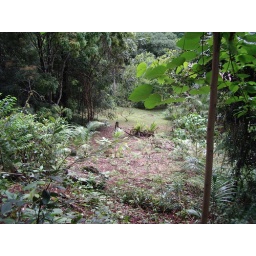
There are 47 newly planted trees and 30 self-seeded palms in this area above the house yard